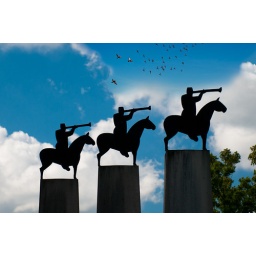
Just some birds flying by enjoying the day.